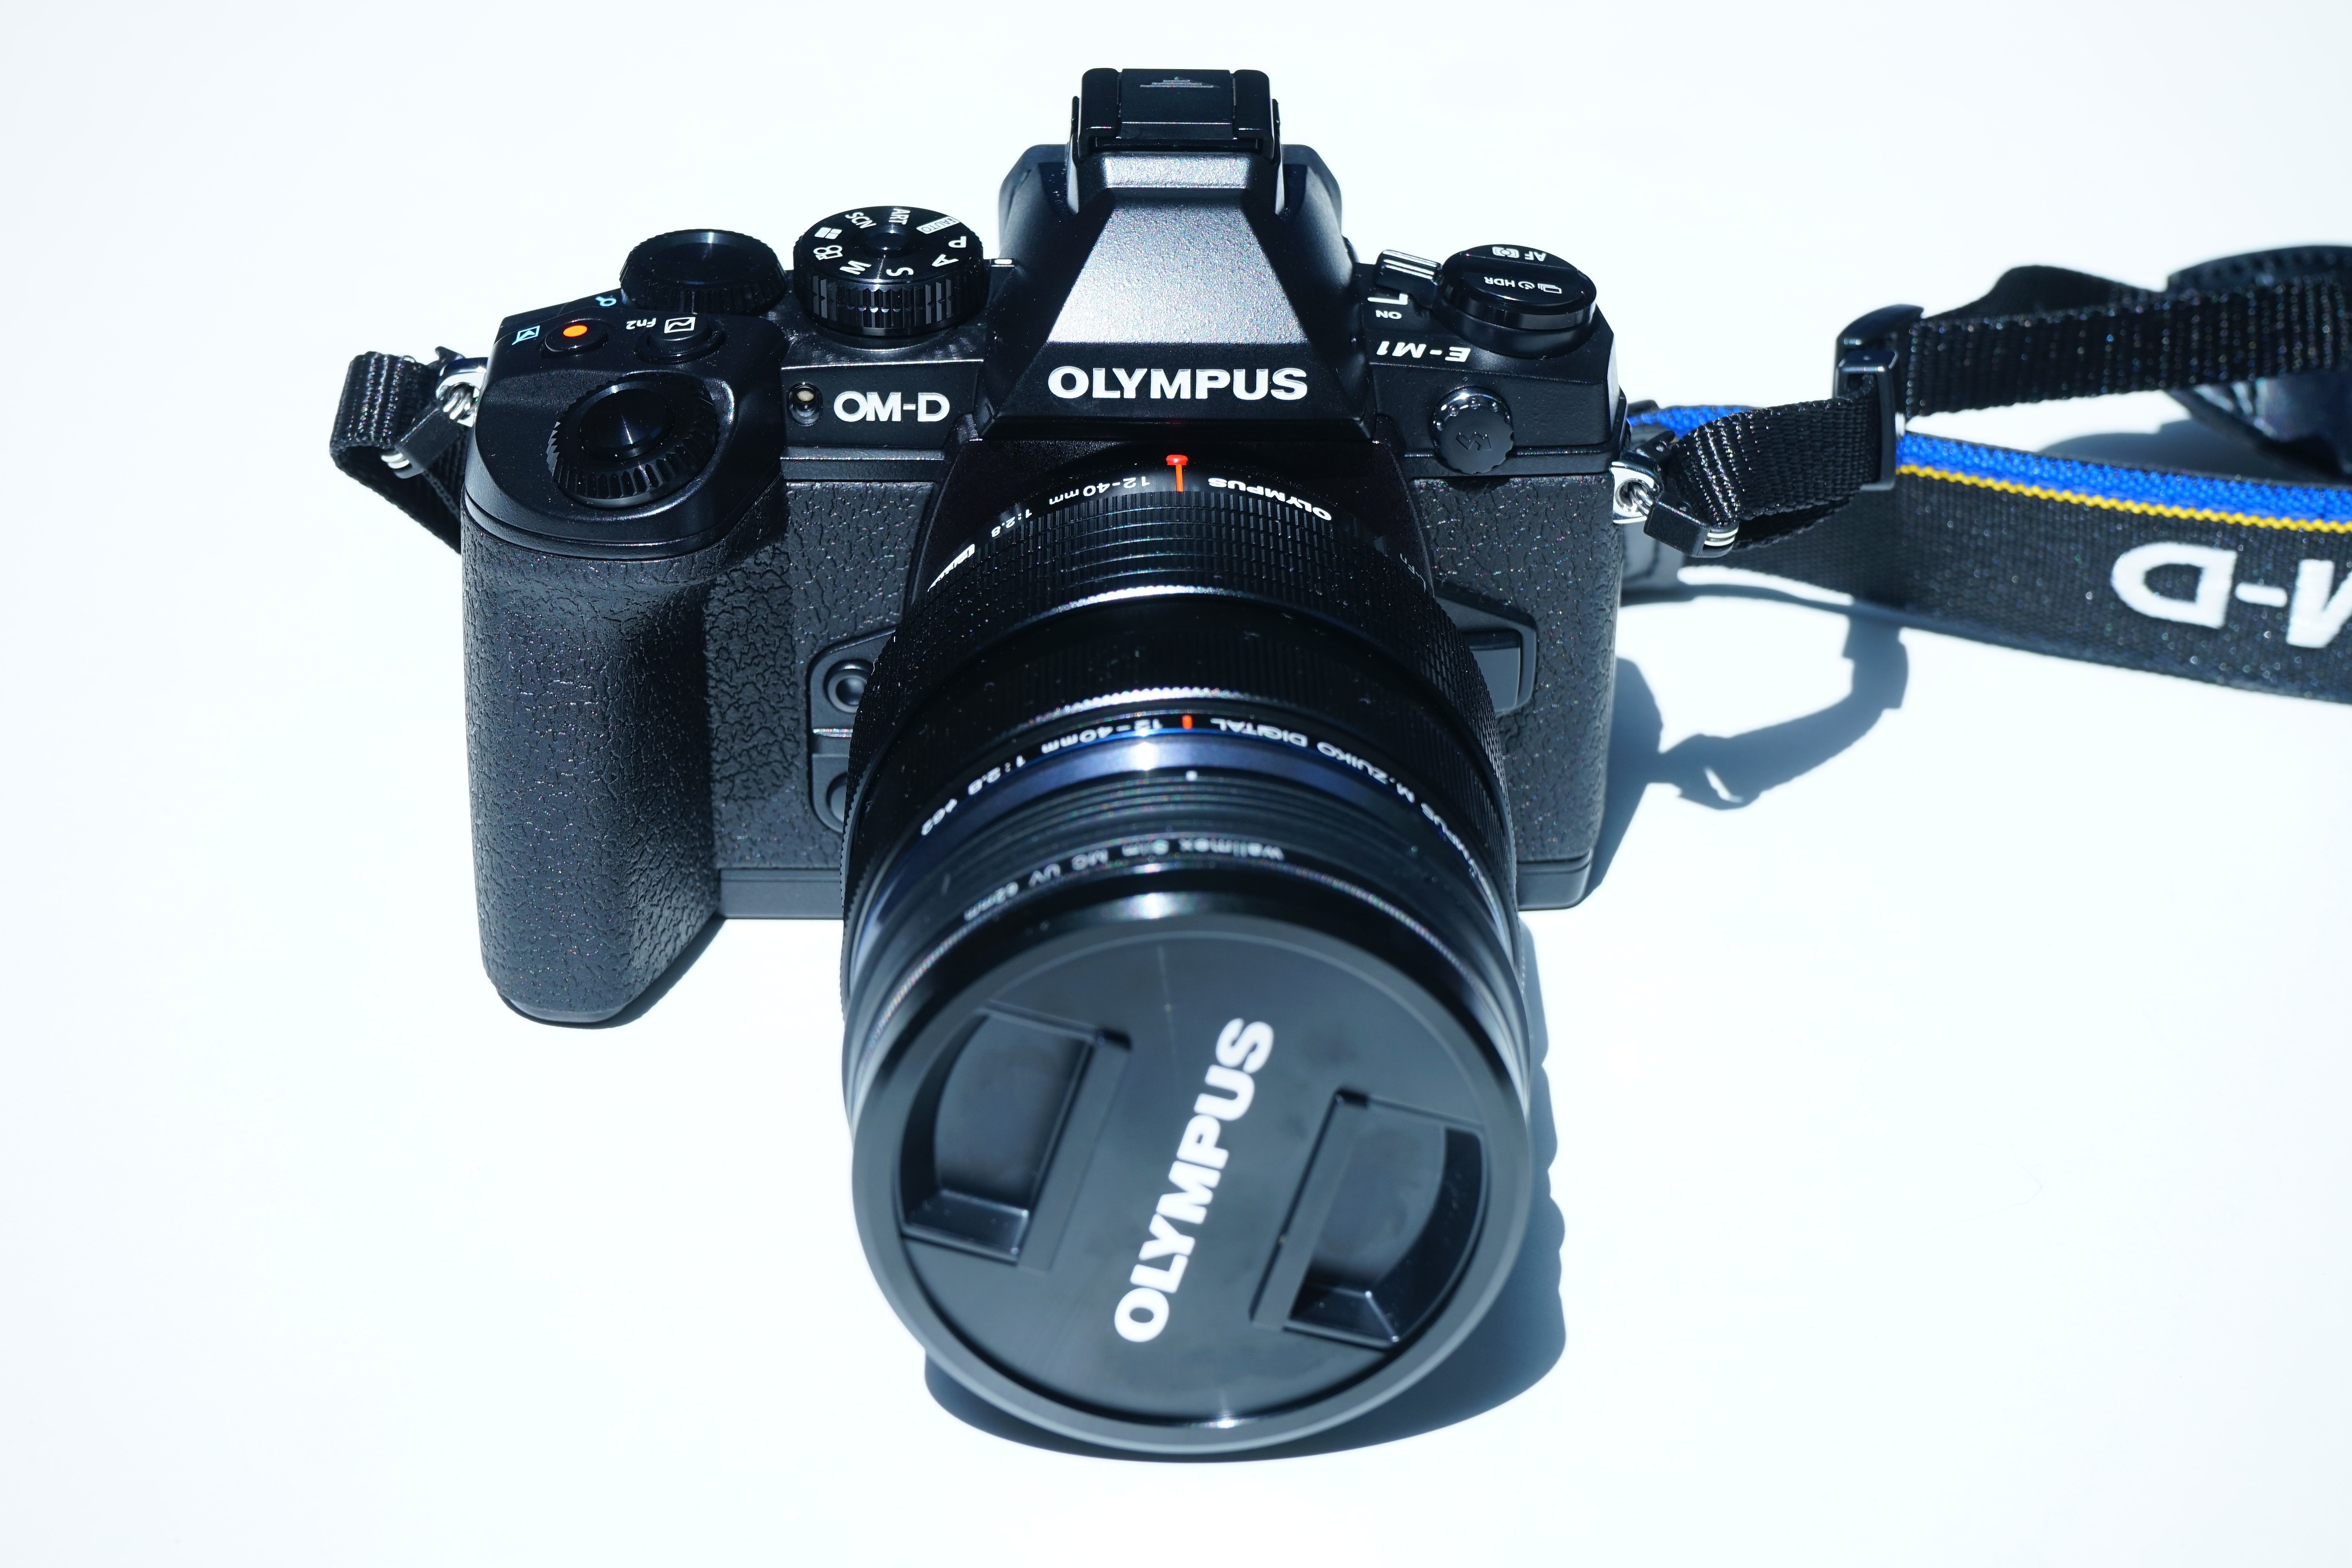
camera, photography, digital camera, olympus, photograph, camera lens, manufacturer, slr camera, single lens reflex camera, cameras optics, camera accessory, e m1